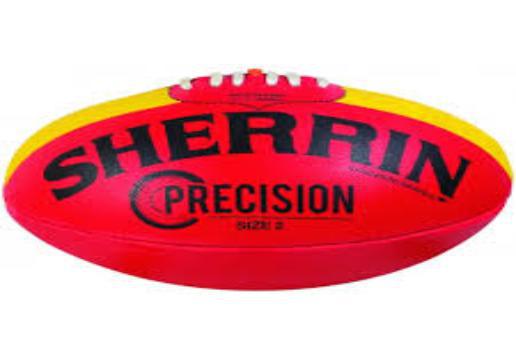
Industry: Sports